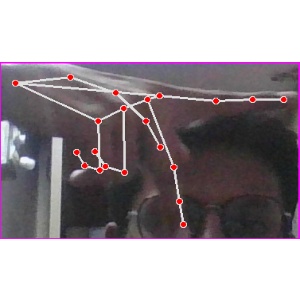
अक्षर: प